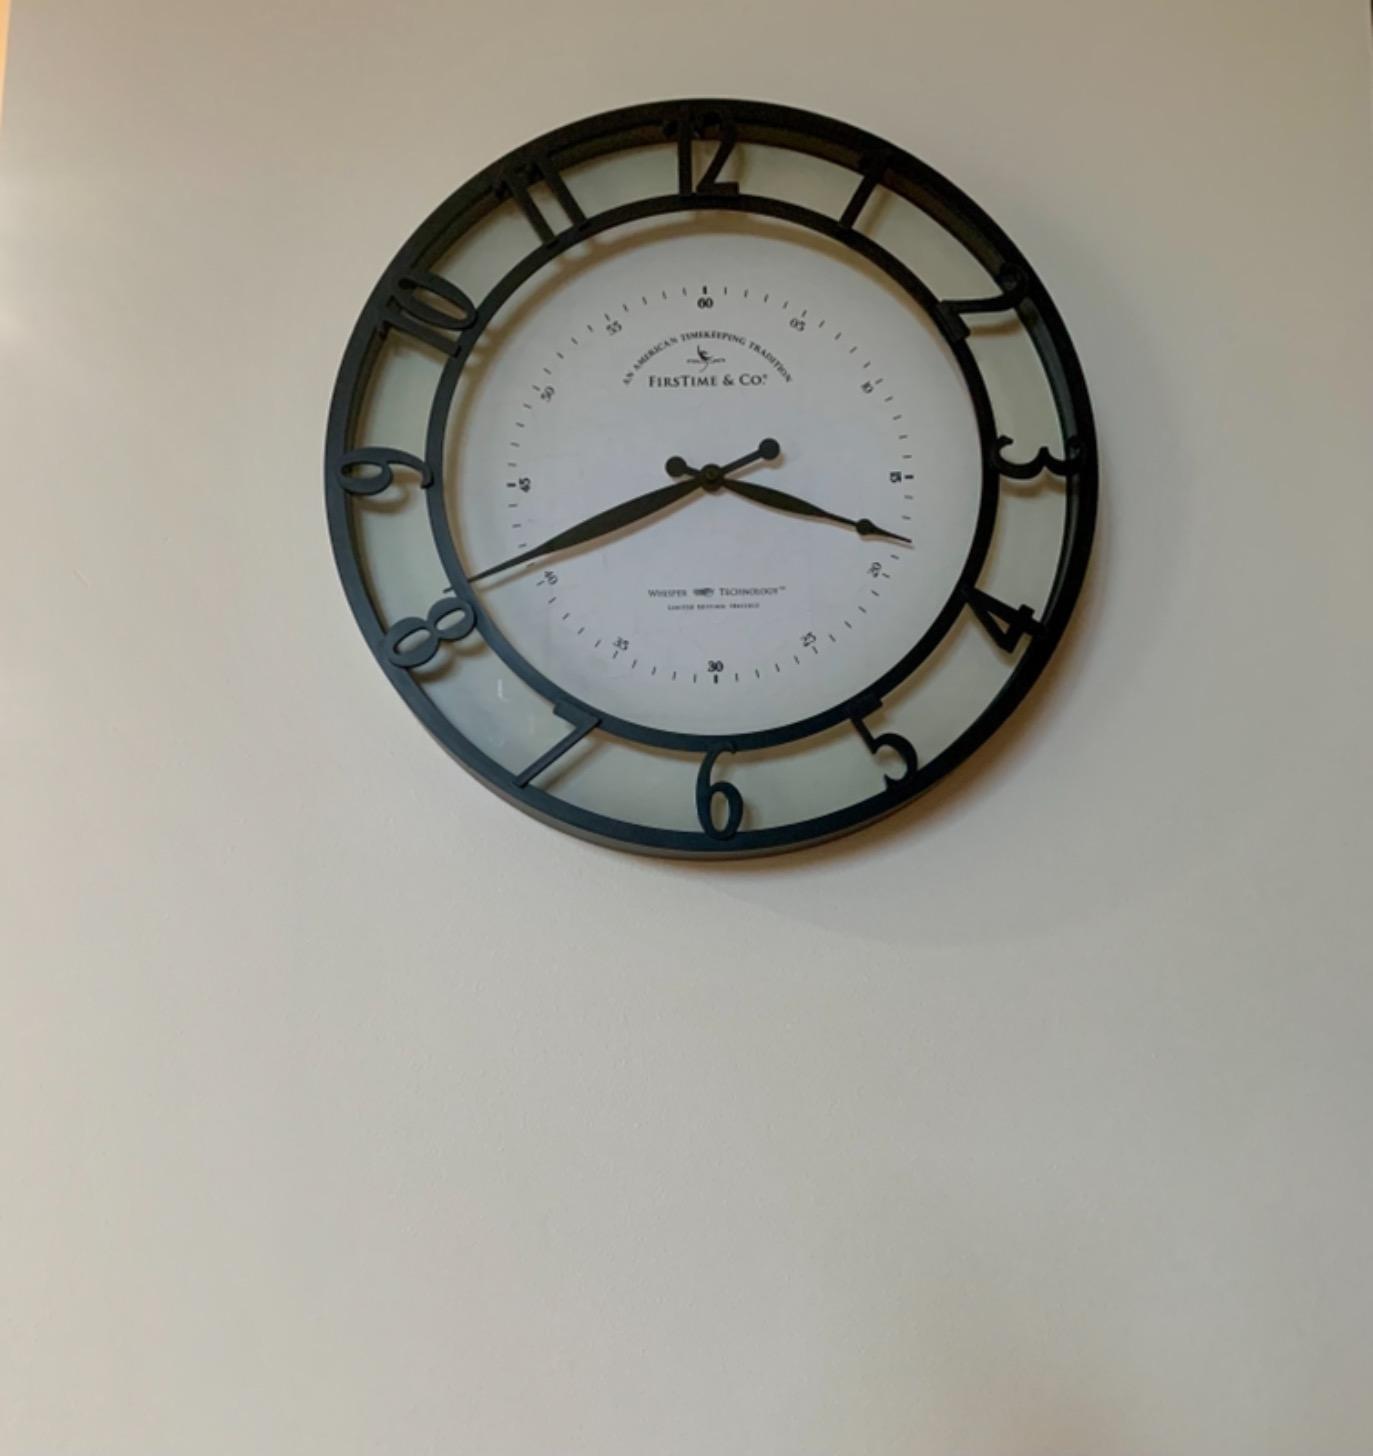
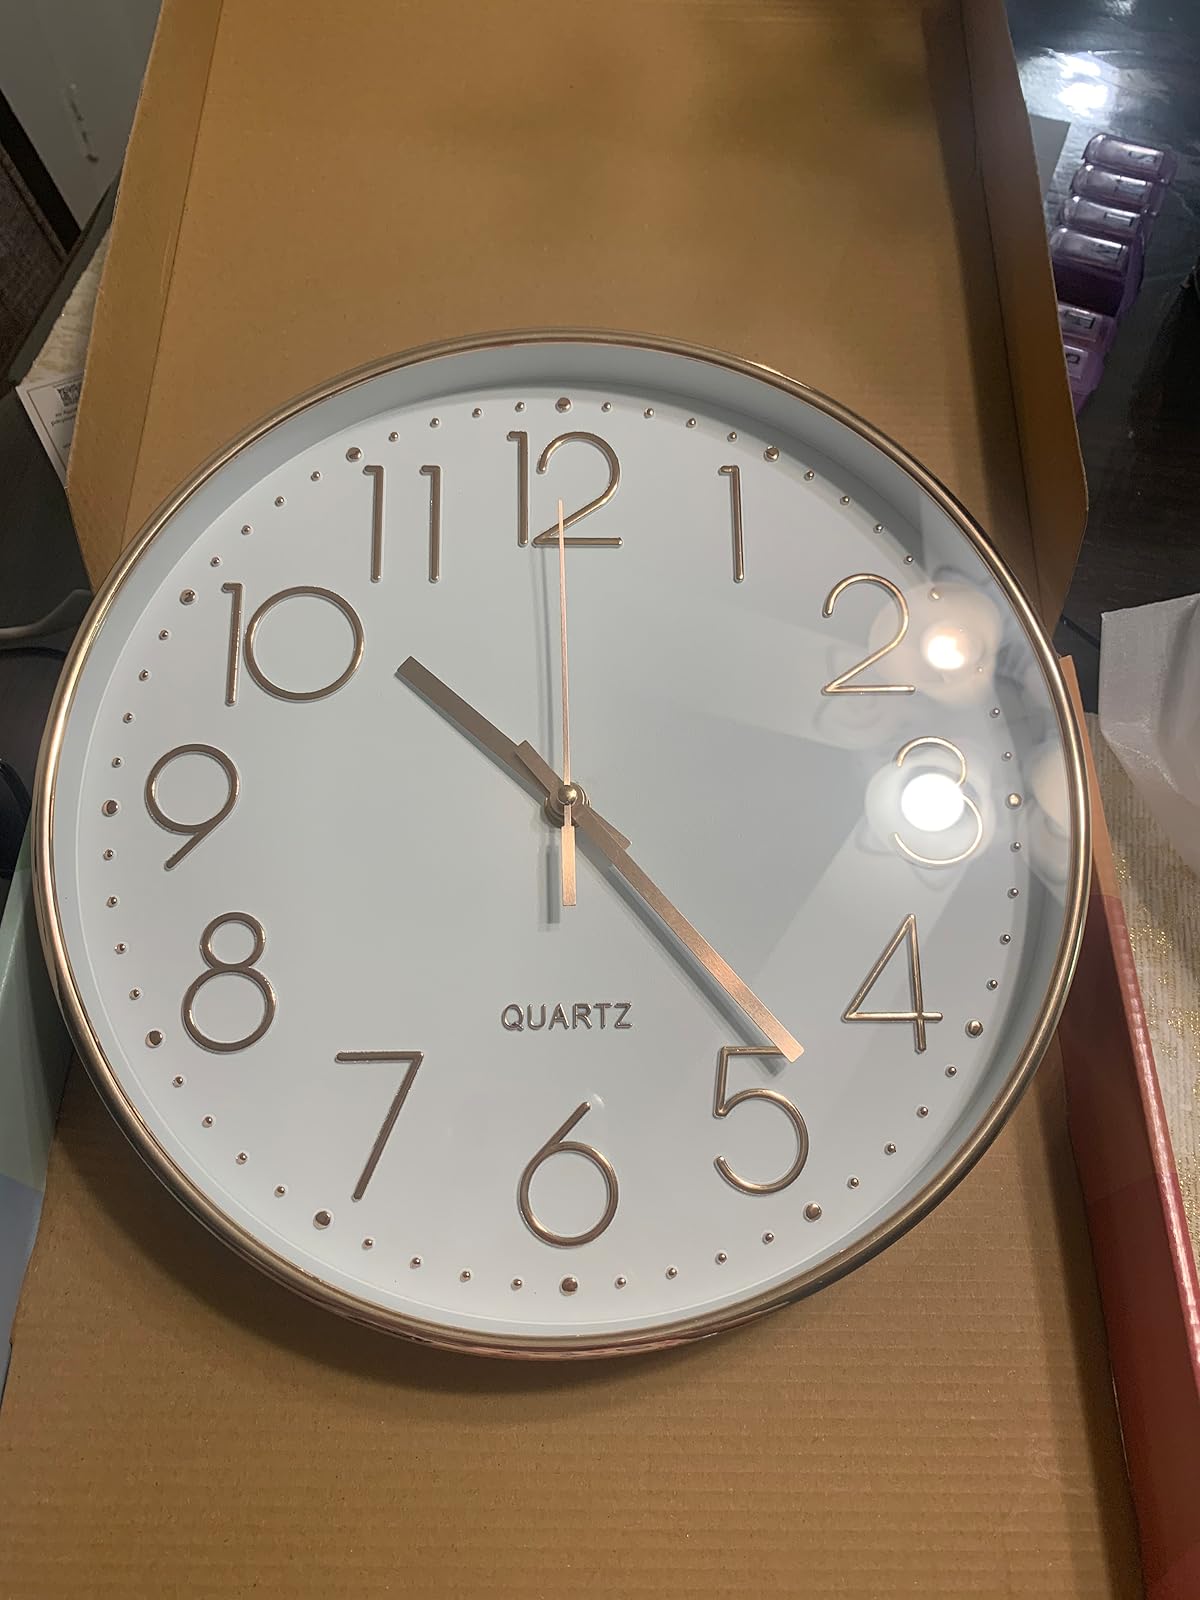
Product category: clock
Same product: no